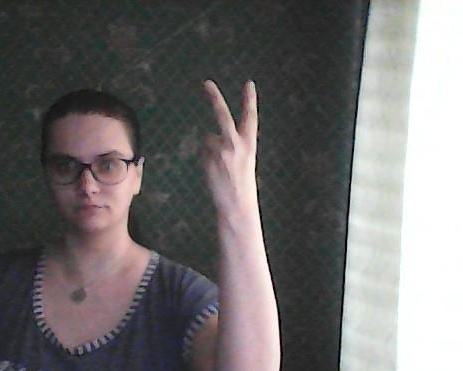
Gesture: peace_inverted